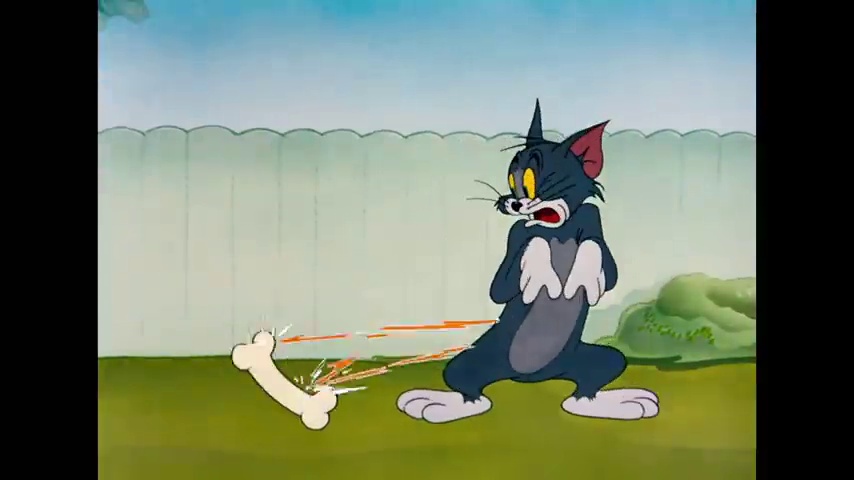
Portrait style: Cartoon Portrait